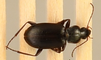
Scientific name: Calathus advena
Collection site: Rocky Mountains NEON (RMNP), plot RMNP_014